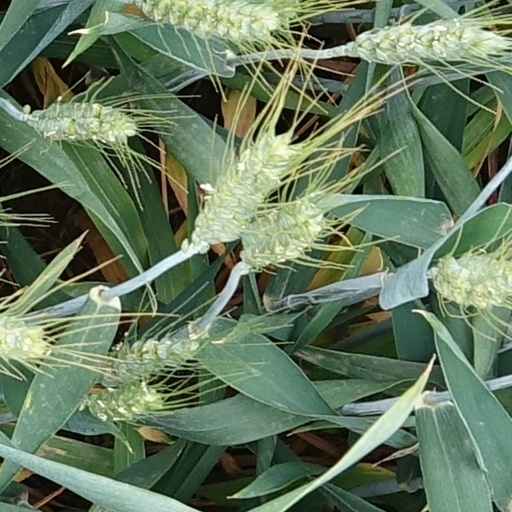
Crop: wheat